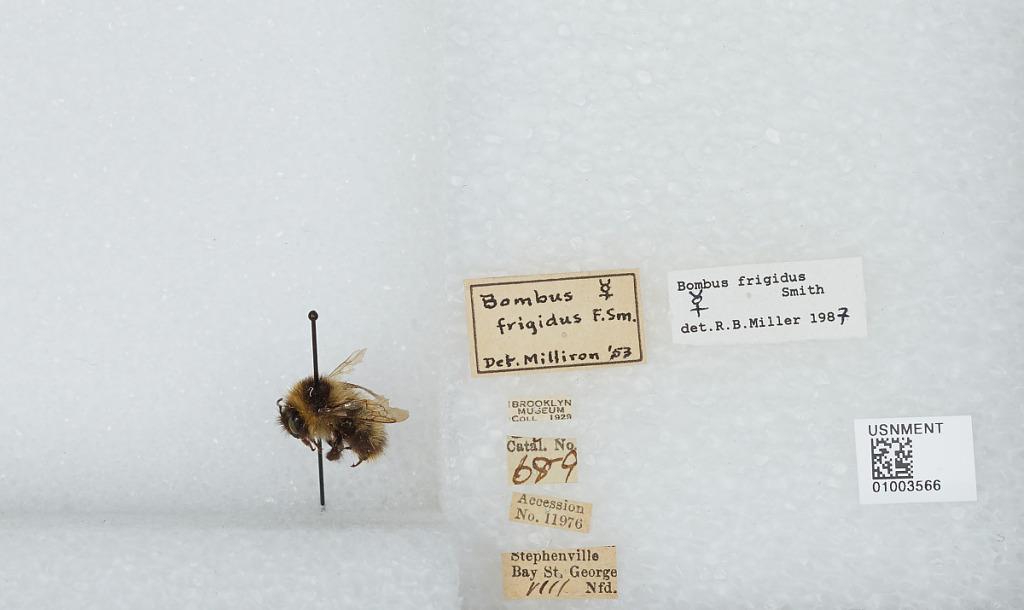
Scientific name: Bombus (Pyrobombus) frigidus Smith
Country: Canada
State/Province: Newfoundland and Labrador
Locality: Stephenville Bay, Saint George
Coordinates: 48.5403, -58.5467
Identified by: Miller, R. B.